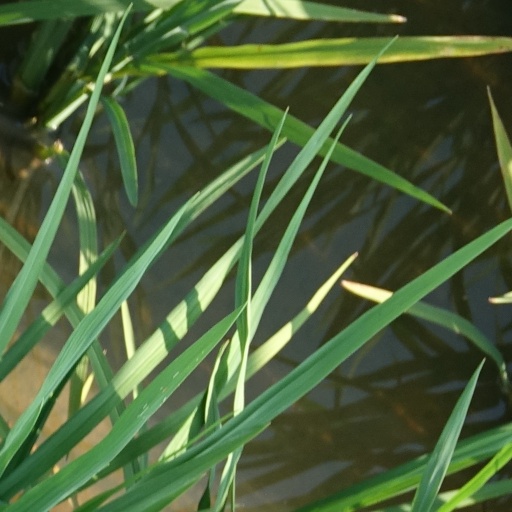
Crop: rice